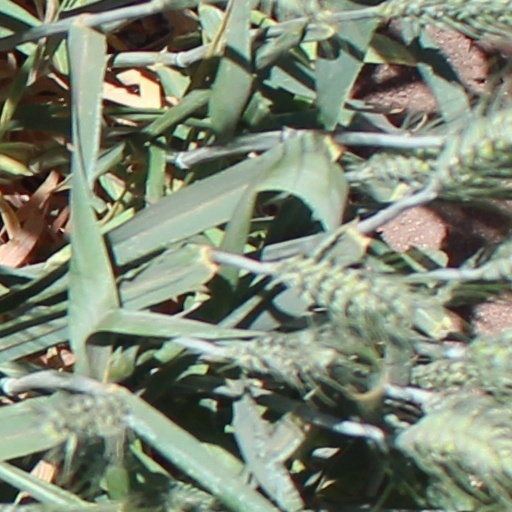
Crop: wheat